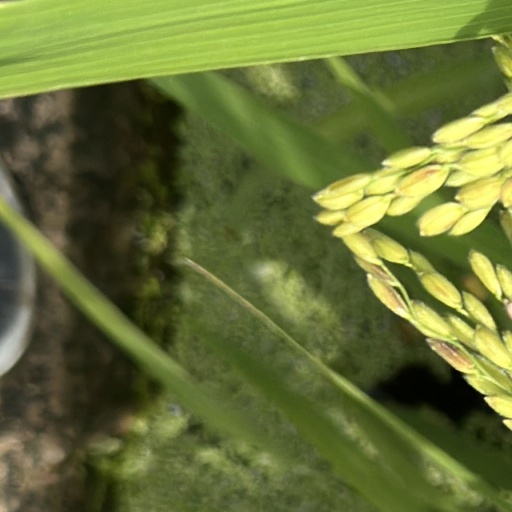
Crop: rice